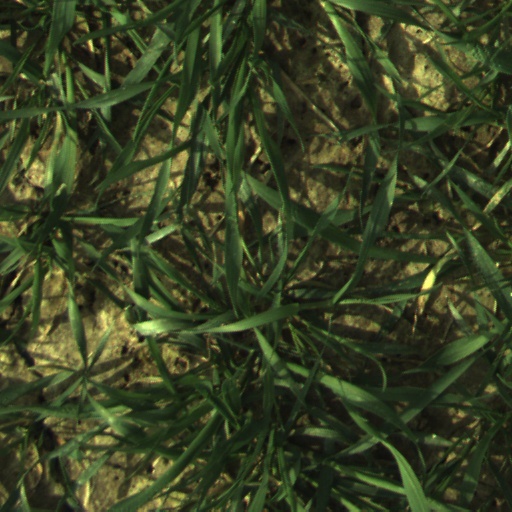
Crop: wheat